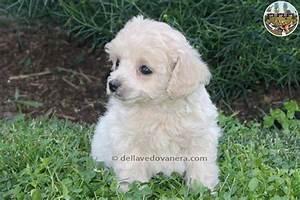
dog